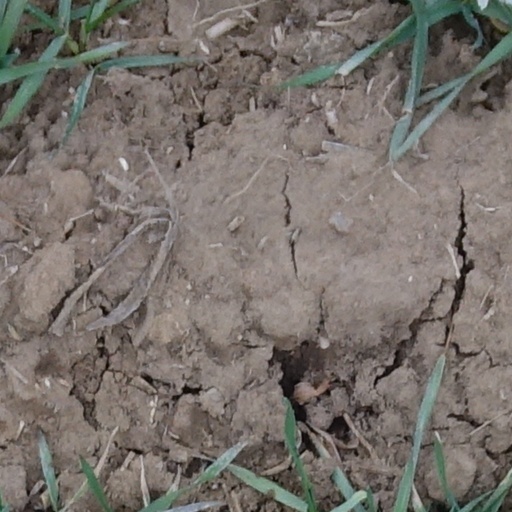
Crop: wheat